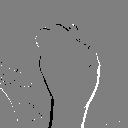
ASL letter: n